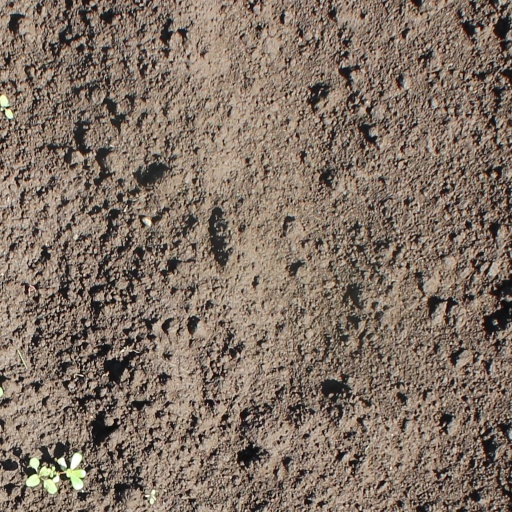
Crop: soybean